Asian Athletics Association

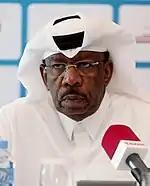
Dahlan Al Hamad during a Press conference in Doha.

The current president Qatari Dahlan Jumaan al-Hamad, who was elected to the position in 2013. Suresh Kalmadi of India was the president from 2000 to 2013.